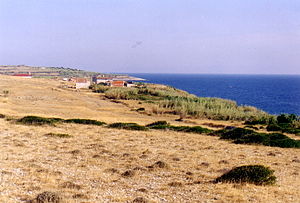
Øer i Middelhavet / Efter land / Kroatien
Vele Srakane med naboøen Male Srakane i baggrunden
Dette er en liste over øer i Middelhavet, et indhav mellem Europa og Afrika, med Vestasien i øst og Atlanterhavet i vest.